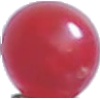
Label: Redcurrant 1